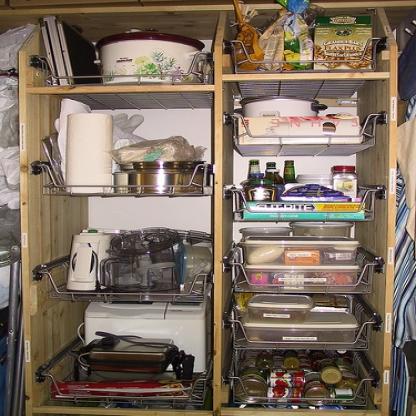
Scene: Indoor